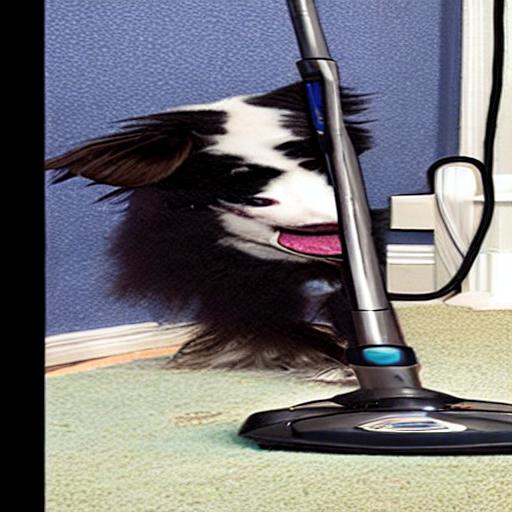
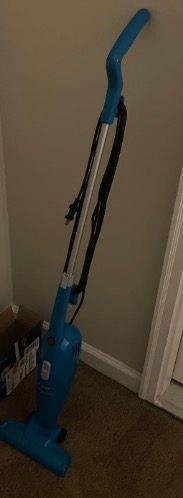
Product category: items_vacuum
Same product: no